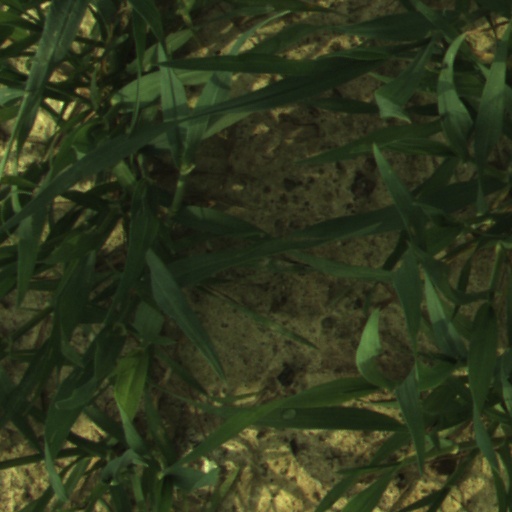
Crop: wheat